Sippenhaft

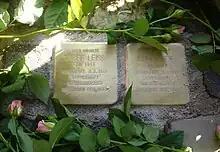
"Stolpersteine" of two of the Leiss family in Moers, punished due to the desertion of Wenzeslaus Leiss.

Examples of "Sippenhaft" being used as a threat exist within the "Wehrmacht" from around 1943. Soldiers accused of having "blood impurities" or soldiers conscripted from outside of Germany also began to have their families threatened and punished with "Sippenhaft". An example is the case of "Panzergrenadier" Wenzeslaus Leiss, who was accused of desertion on the Eastern Front in December 1942. After the Düsseldorf Gestapo discovered supposed Polish links in the Leiss family, in February 1943 his wife, two-year-old daughter, two brothers, sister and brother-in-law were arrested and executed at Sachsenhausen concentration camp. By 1944, several general and individual directives were ordered within divisions and corps, threatening troops with consequences against their families.